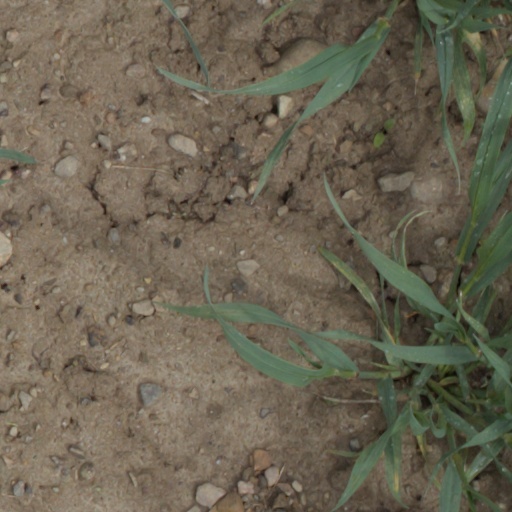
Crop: wheat